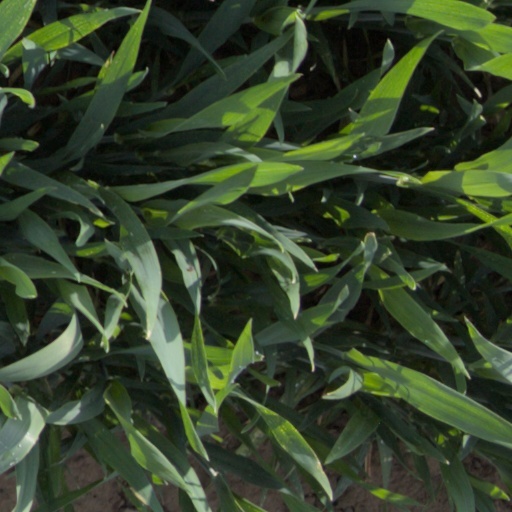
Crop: wheat